The Two Gentlemen of Verona

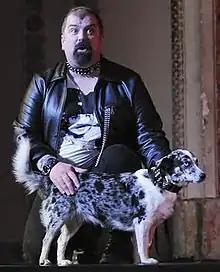
Tim Mace as Launce and Abbie as Crab from a 2009 modern dress performance at the Capitol Center Theater

There is no record of a performance during Shakespeare's lifetime, although due to its inclusion in Francis Meres' "Palladis Tamia", we know the play had definitely been performed by 1598. The earliest known performance was at in 1762. However, this production was of a version of the play rewritten by Benjamin Victor. The earliest known performance of the straight Shakespearean text was at Covent Garden in 1784, advertised as "Shaxespeare's with alterations." Although the play was supposed to run for several weeks, it closed after the first night.